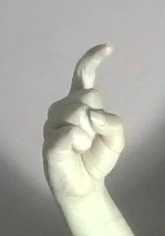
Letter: ra